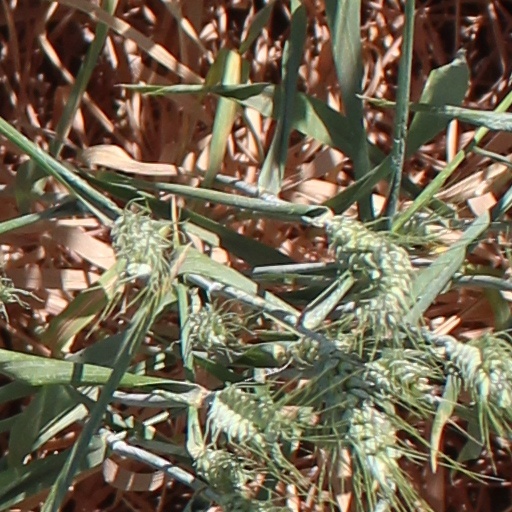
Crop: wheat